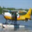
Label: airplane